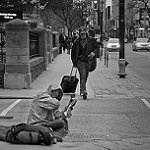
Scene: Outdoor